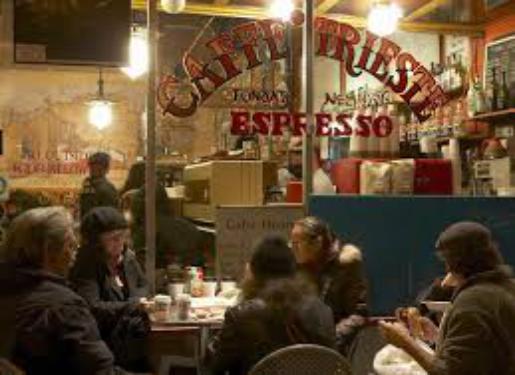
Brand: Caffe Trieste
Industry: Food